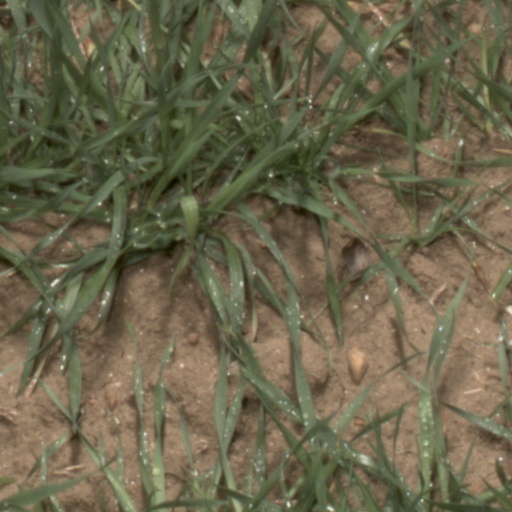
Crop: wheat